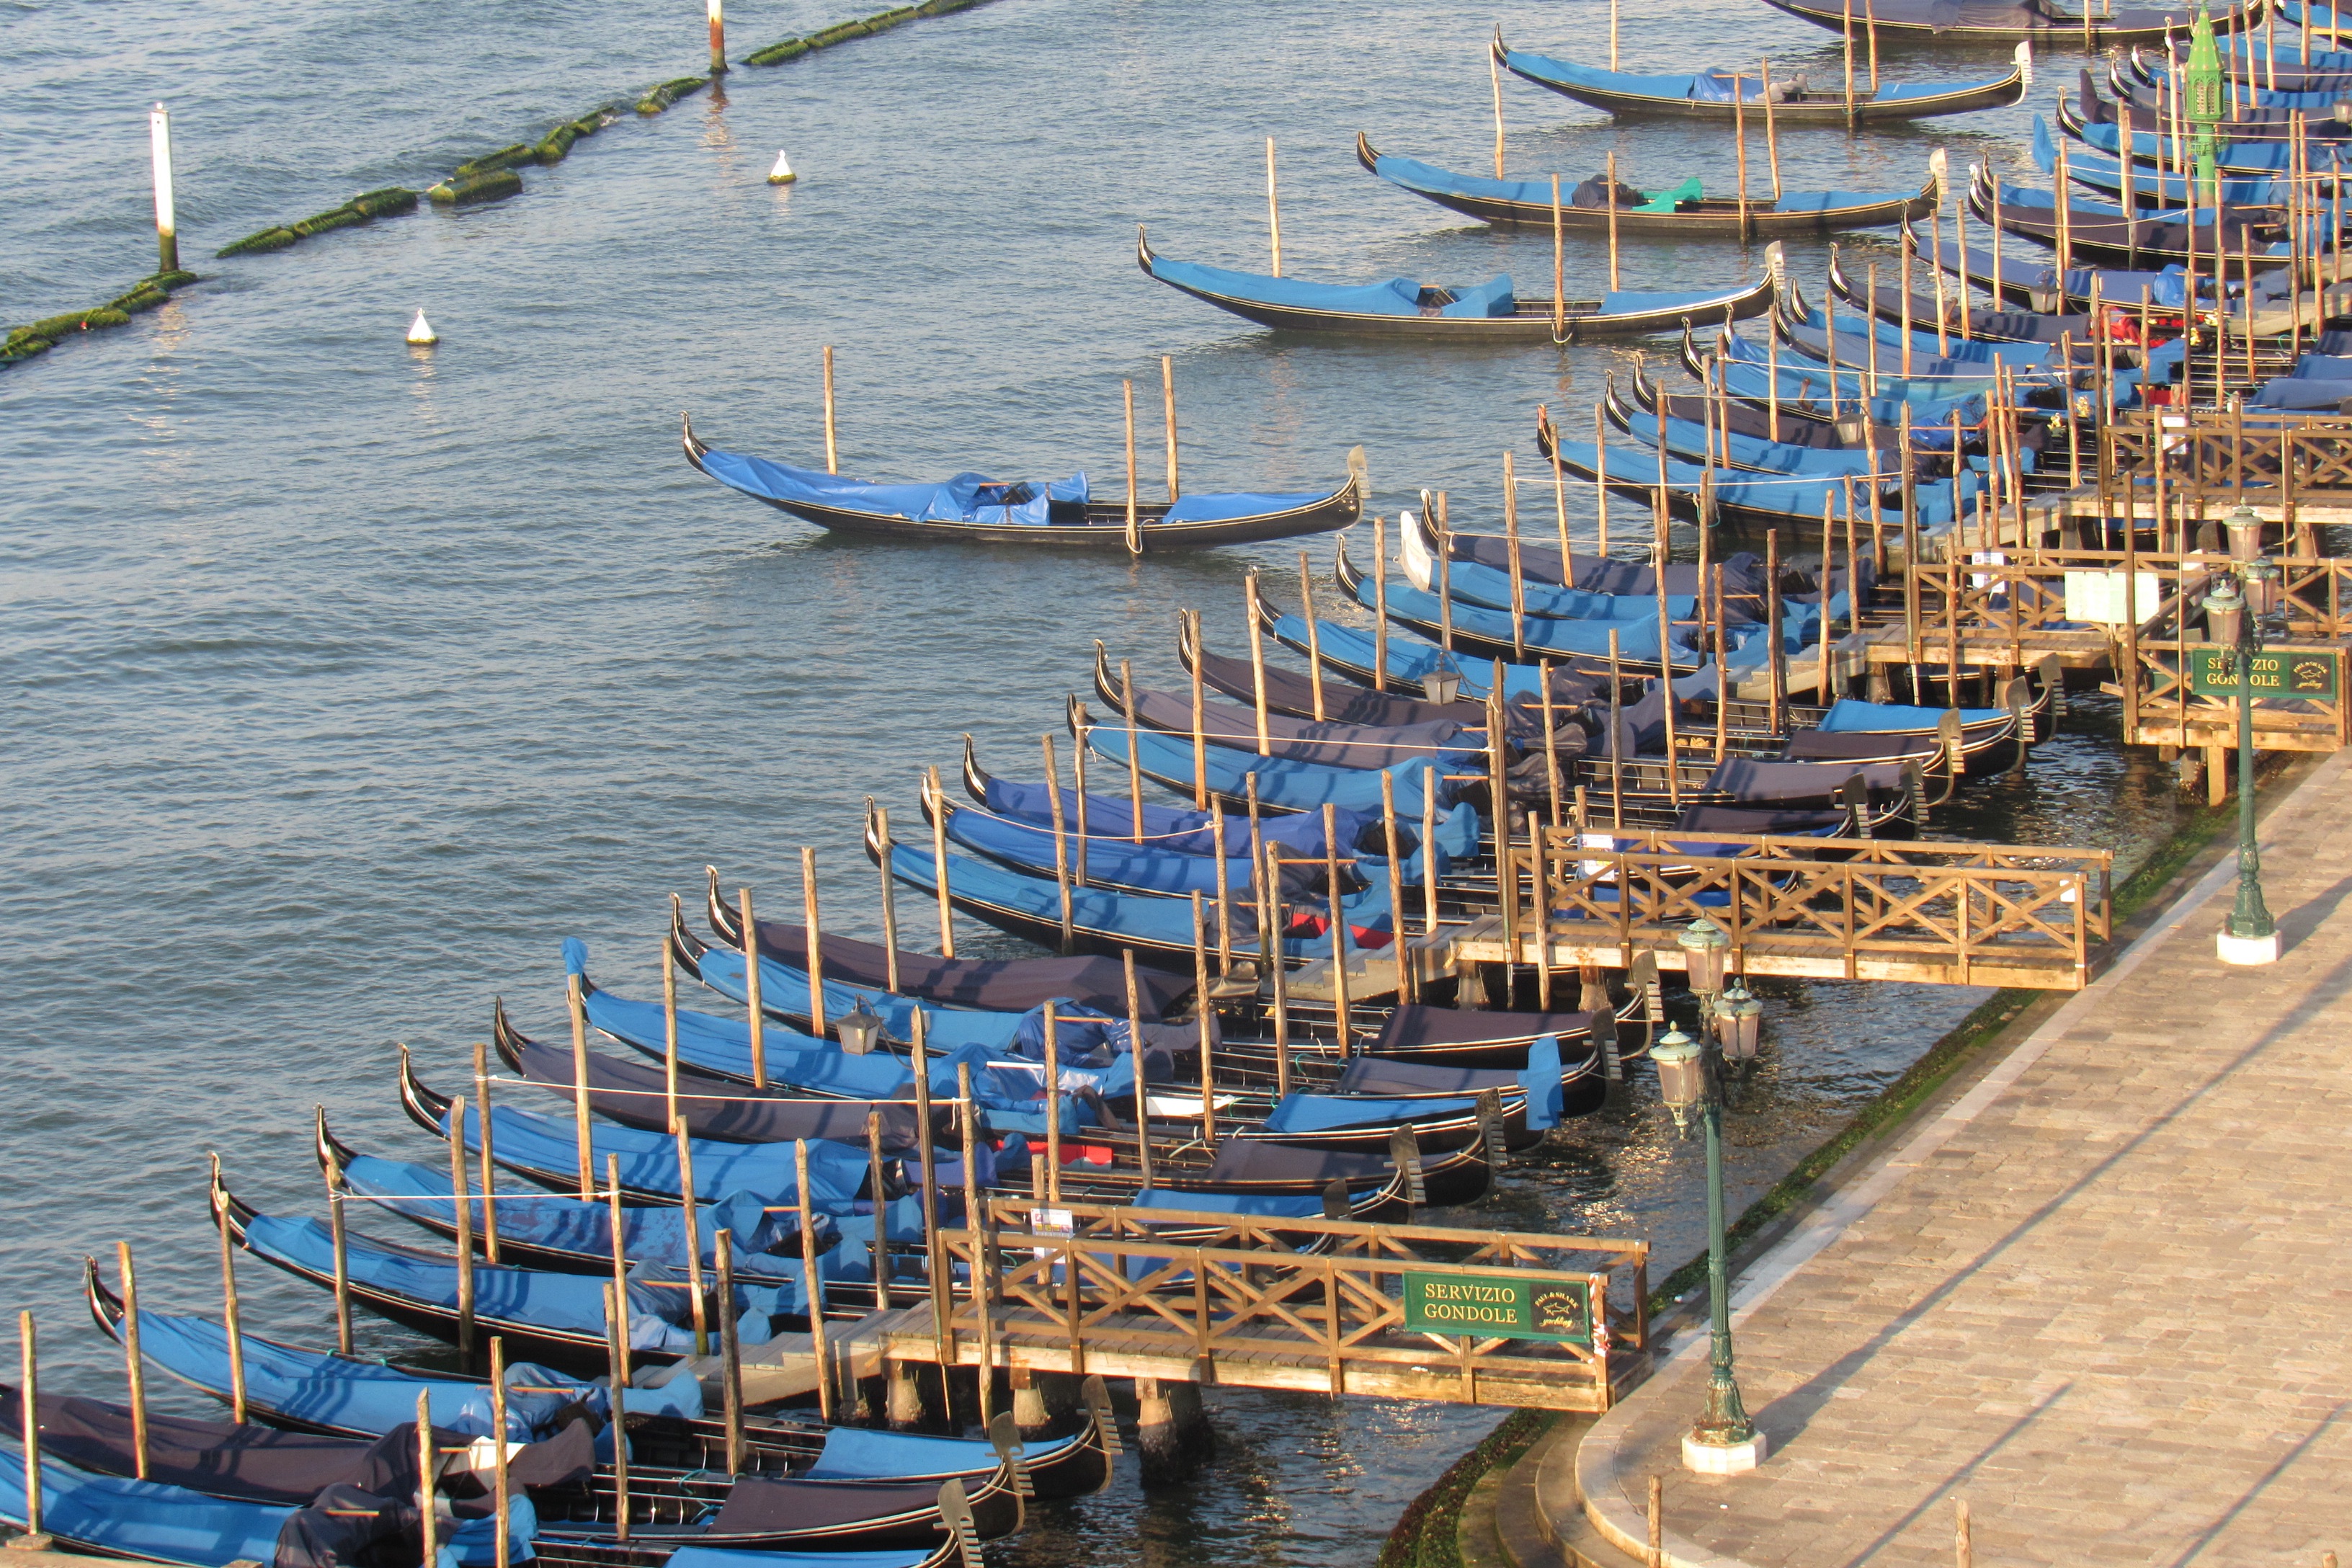
sea, dock, boat, vehicle, mast, harbor, marina, port, boating, watercraft, fishing vessel, watercraft rowing